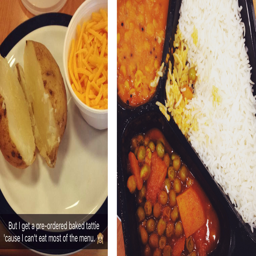
day in the - lunch